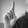
ASL letter: L